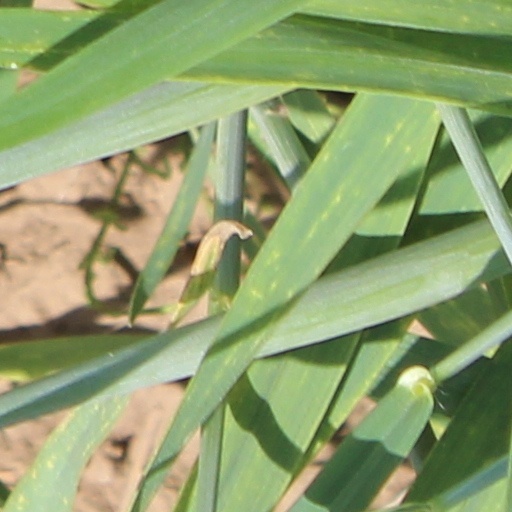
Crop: wheat